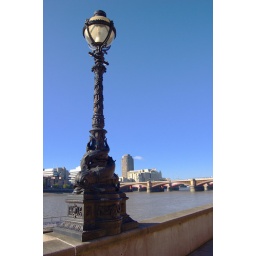
A rather interesting lamp on the bank of the river Thames and near to St Paul's Cathedral in London.